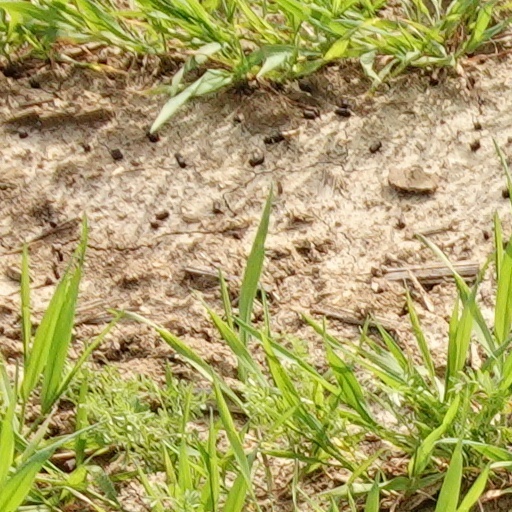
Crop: wheat